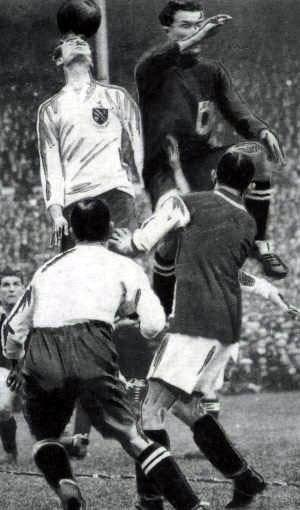
La finale de la Coupe d'Angleterre de football de 1923 est une rencontre de football opposant Bolton Wanderers et West Ham United le 28 avril 1923 dans le premier Wembley Stadium à Londres. Ce match est le dernier de l'édition 1923 de la Coupe d'Angleterre, compétition majeure du football anglais. La finale est également connue pour être la première rencontre officielle de football à se dérouler au stade de Wembley. Le Roi George V est présent dans les tribunes pour remettre le trophée aux vainqueurs.
Richard Henry Pym est un joueur de football connu pour avoir joué la première rencontre à Wembley Stadium en 1923 avec Bolton Wanderers qu'il remporte. Il évolue au poste de gardien de but.